Lino Bianco

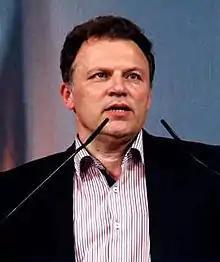
Lino Bianco in 2014.

Bianco graduated in philosophy (under Peter Serracino Inglott) and in architecture (under Richard England) at the University of Malta. He furthered his studies in industrial geology at the University of Leicester, and in architecture at The Bartlett Graduate School, University College London (under Adrian Forty).